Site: saxony
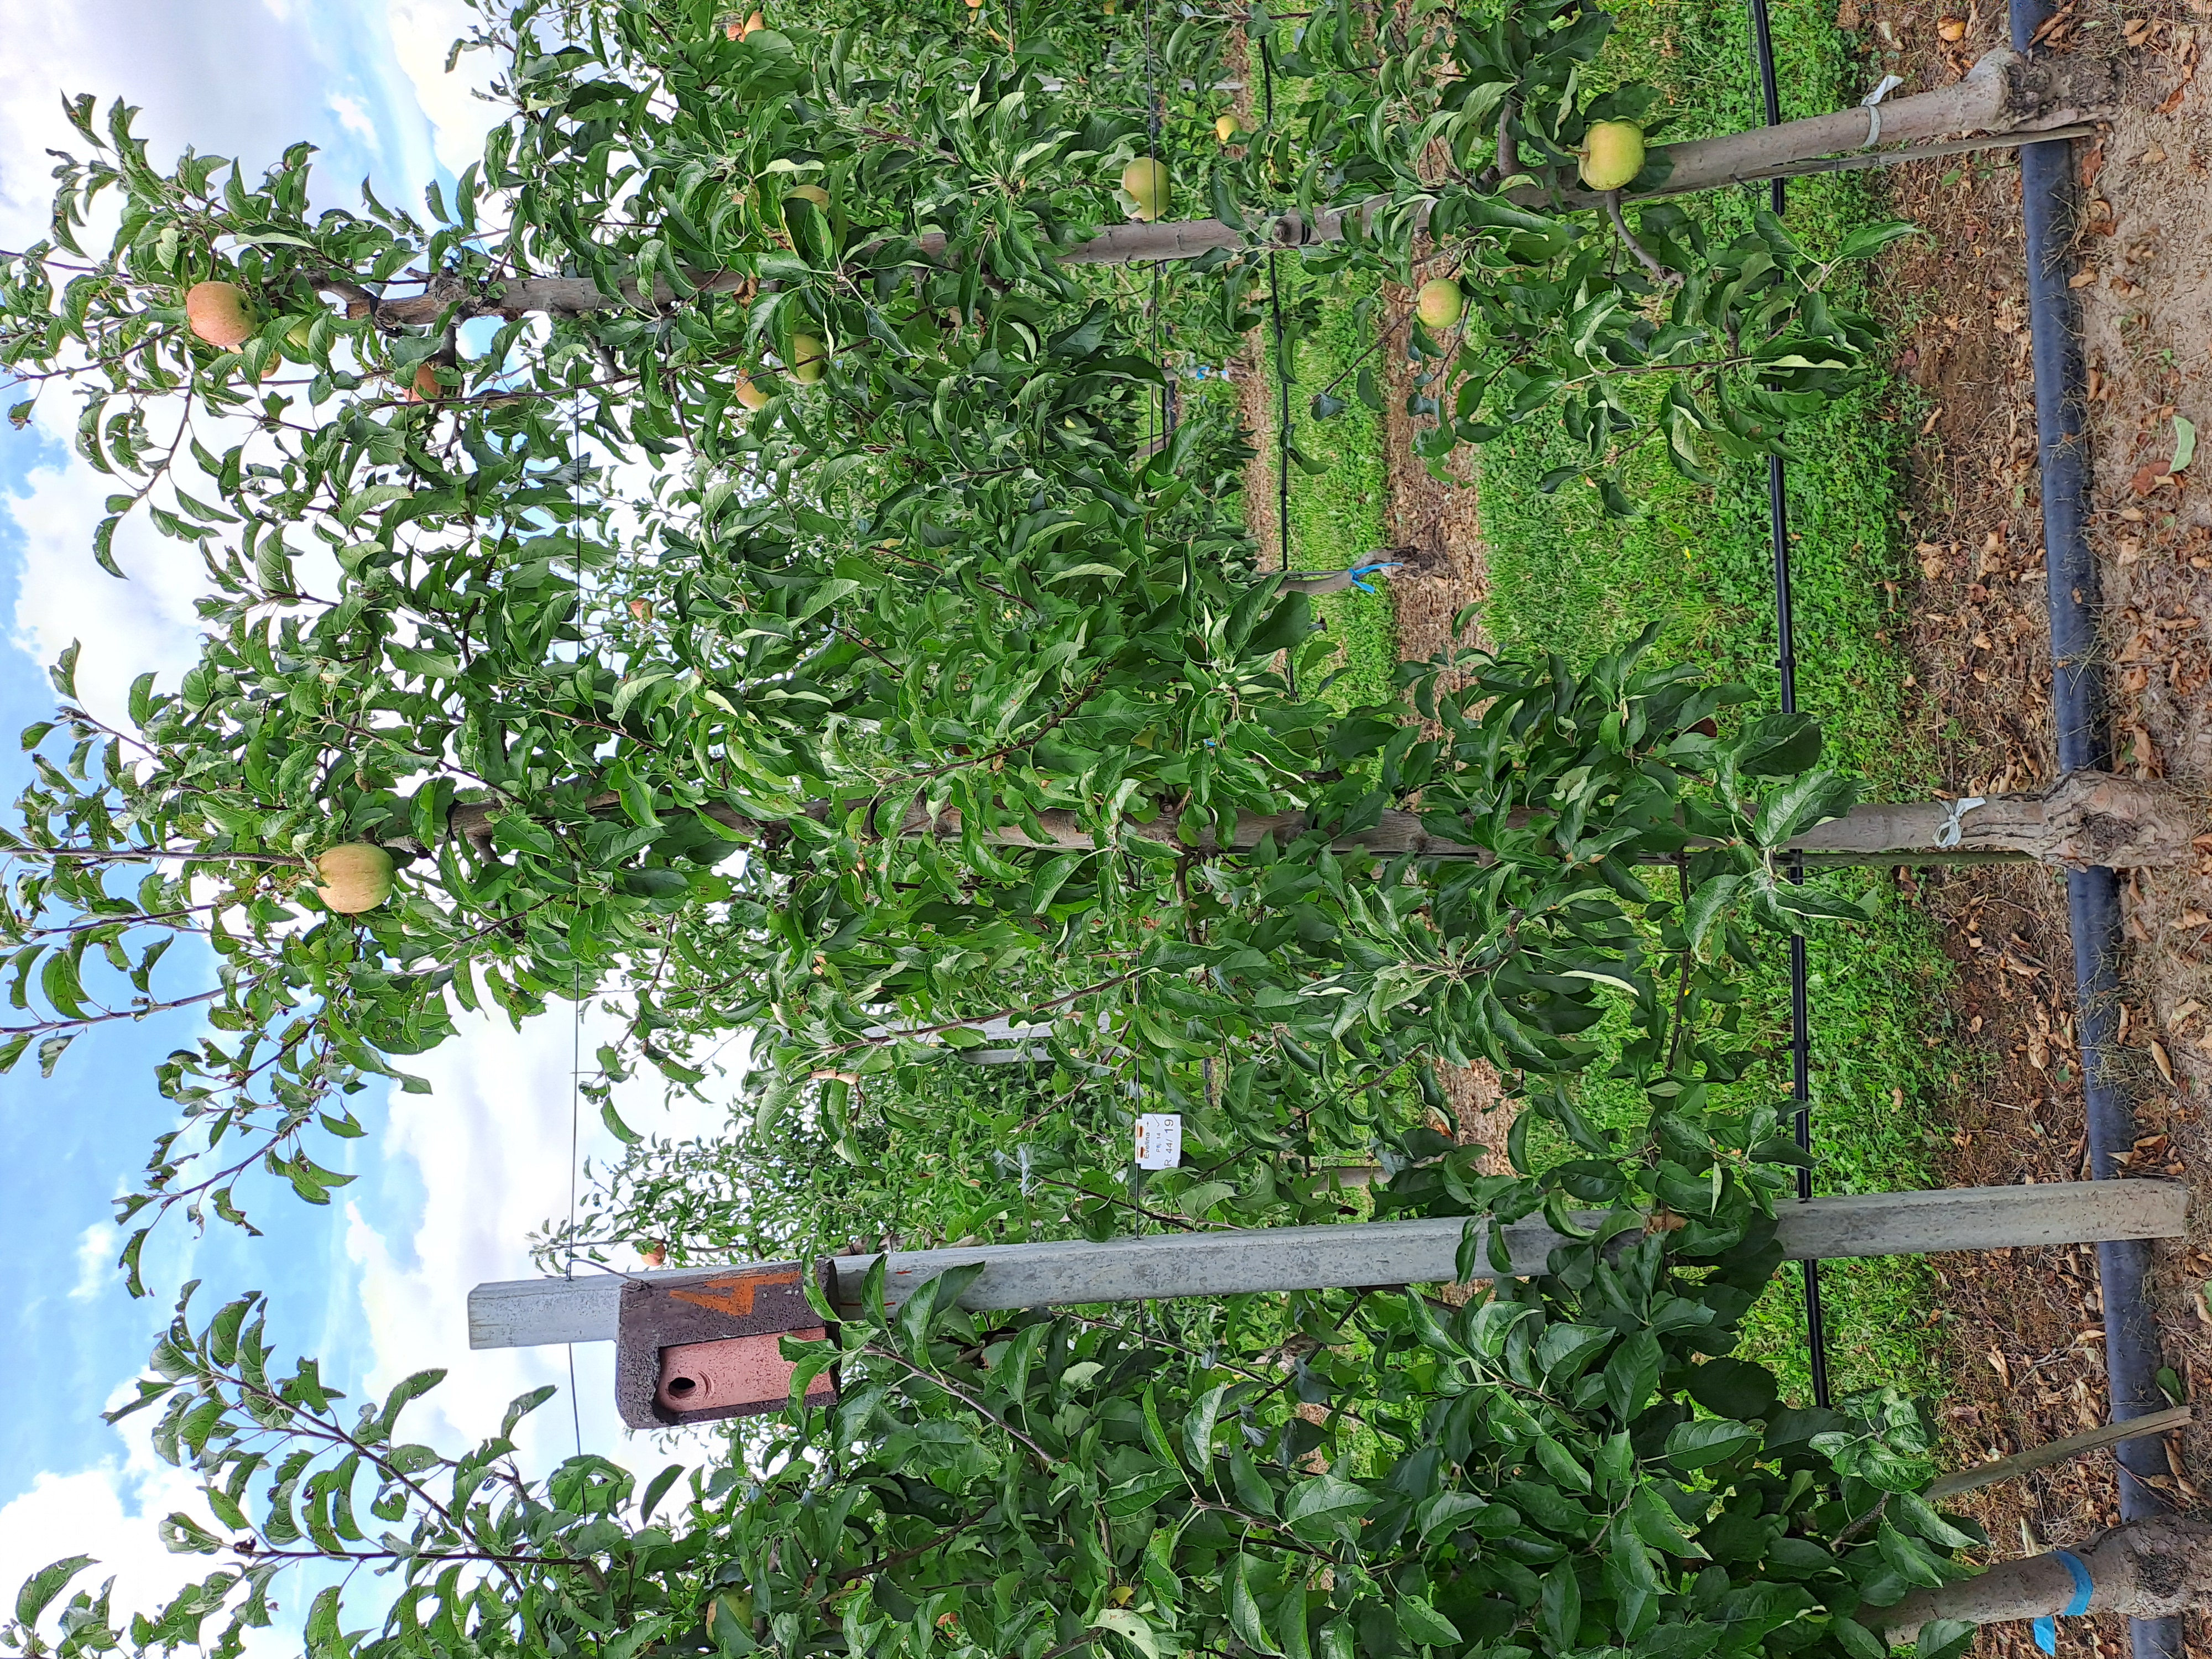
Growth stage (BBCH 85): Maturity of fruit and seed